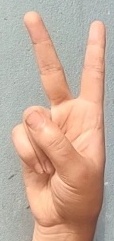
ASL sign: 2